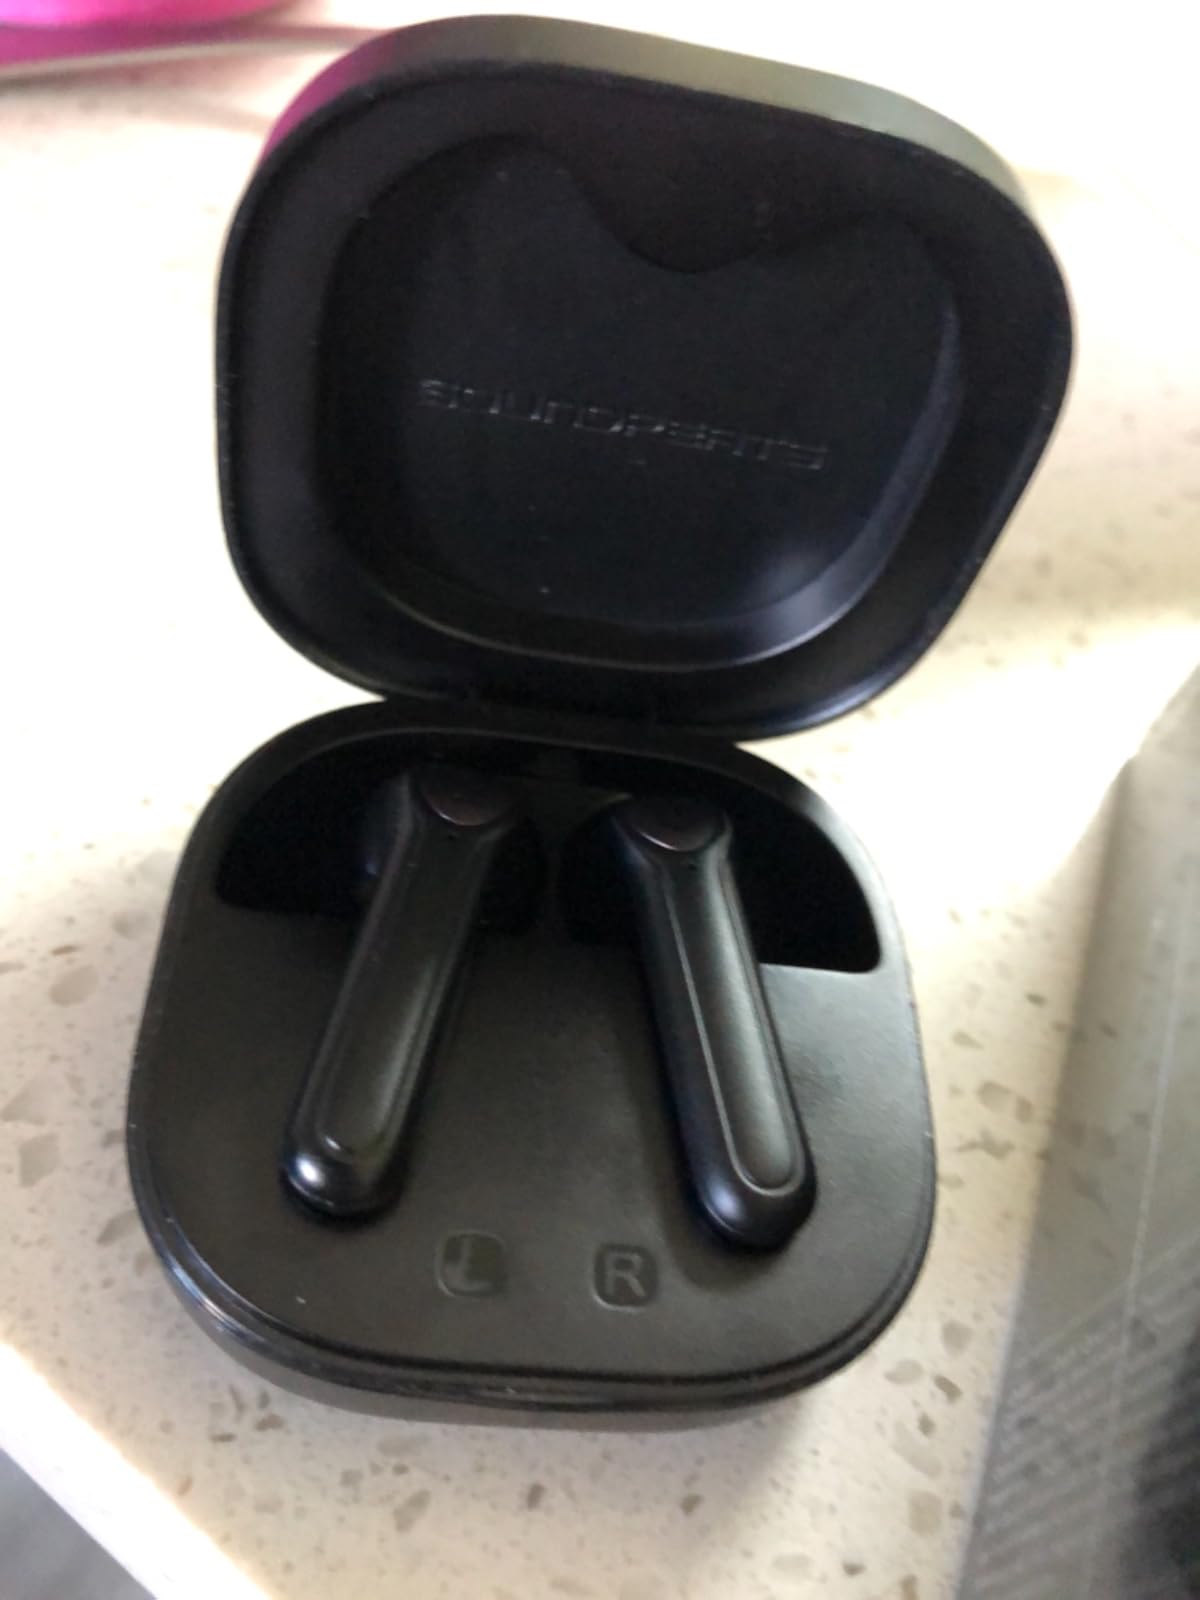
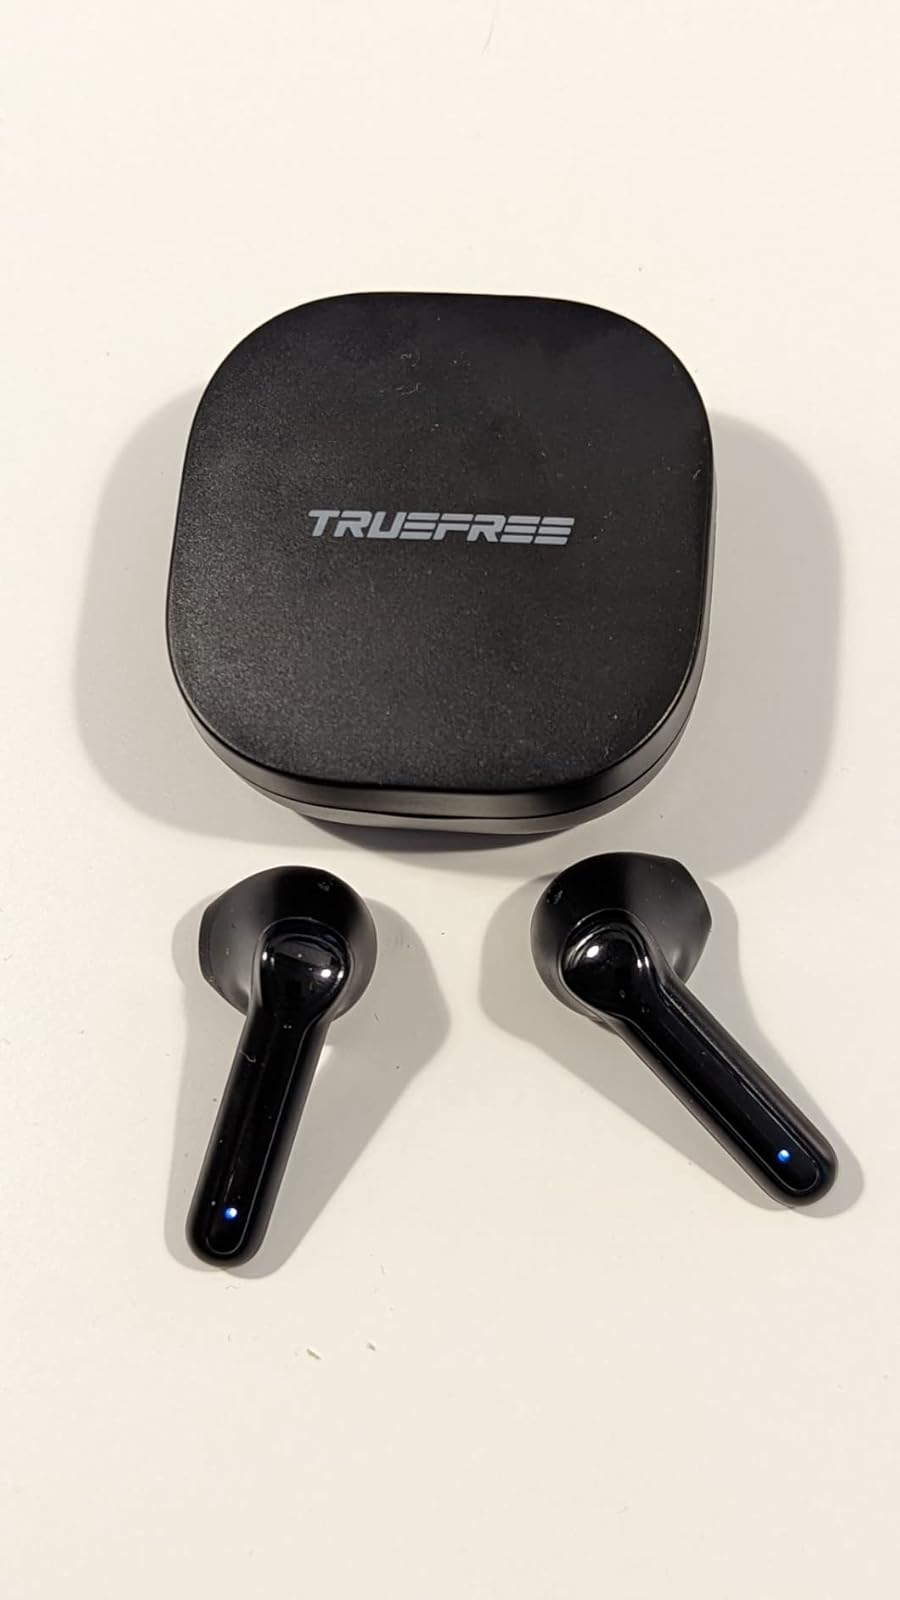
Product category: earbuds
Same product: no